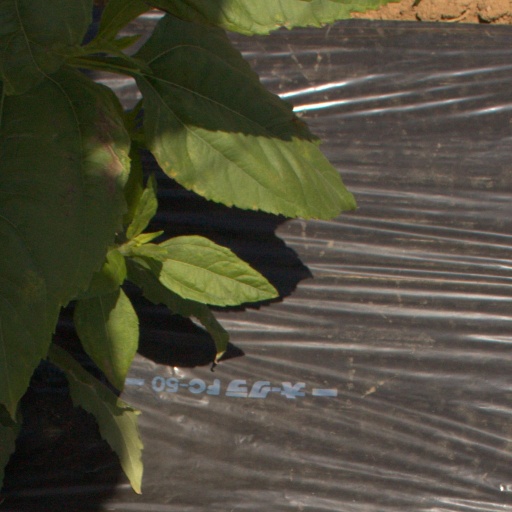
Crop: Jerusalem artichoke